Abner O. Shaw

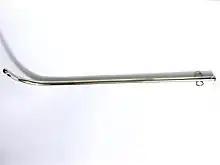
Male metal catheter

Using a metal catheter much like the one seen at right, Shaw was able to get most of the urine to drain from its normal course rather than out through the wound, with that in place Shaw was then able to slow bleeding enough by locating and tying off major arteries that Chamberlain not only survived the night, but he lived for another 50 years before infection of the same wound finally killed him in 1914.